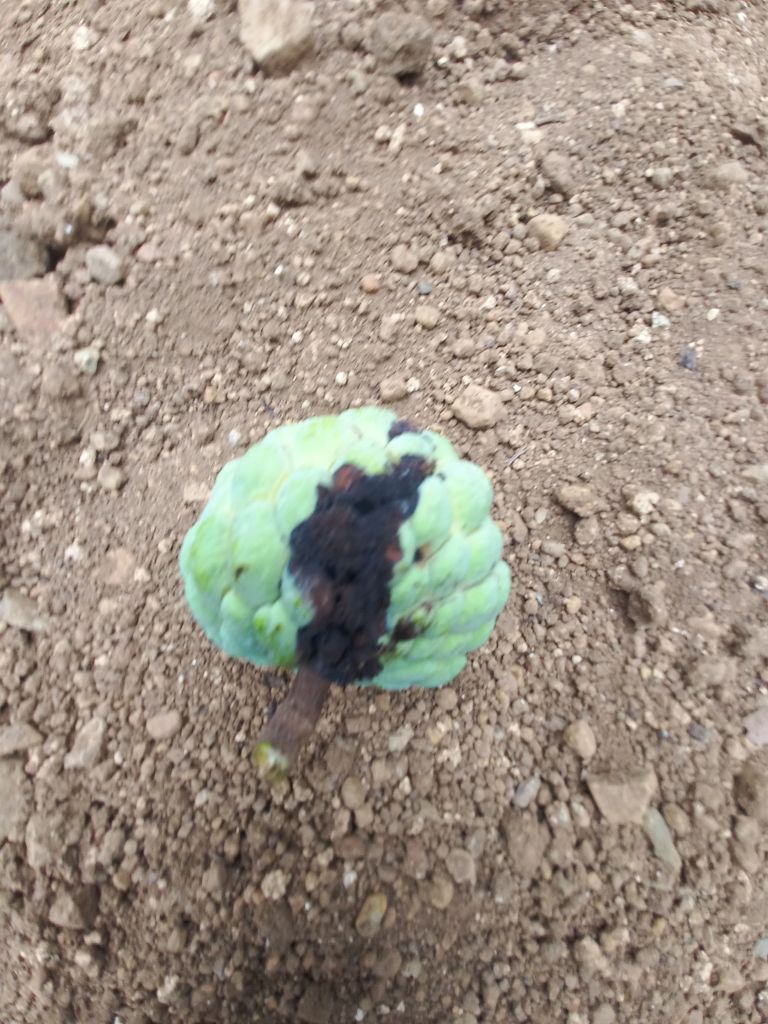
Disease label: Diplodia Rot